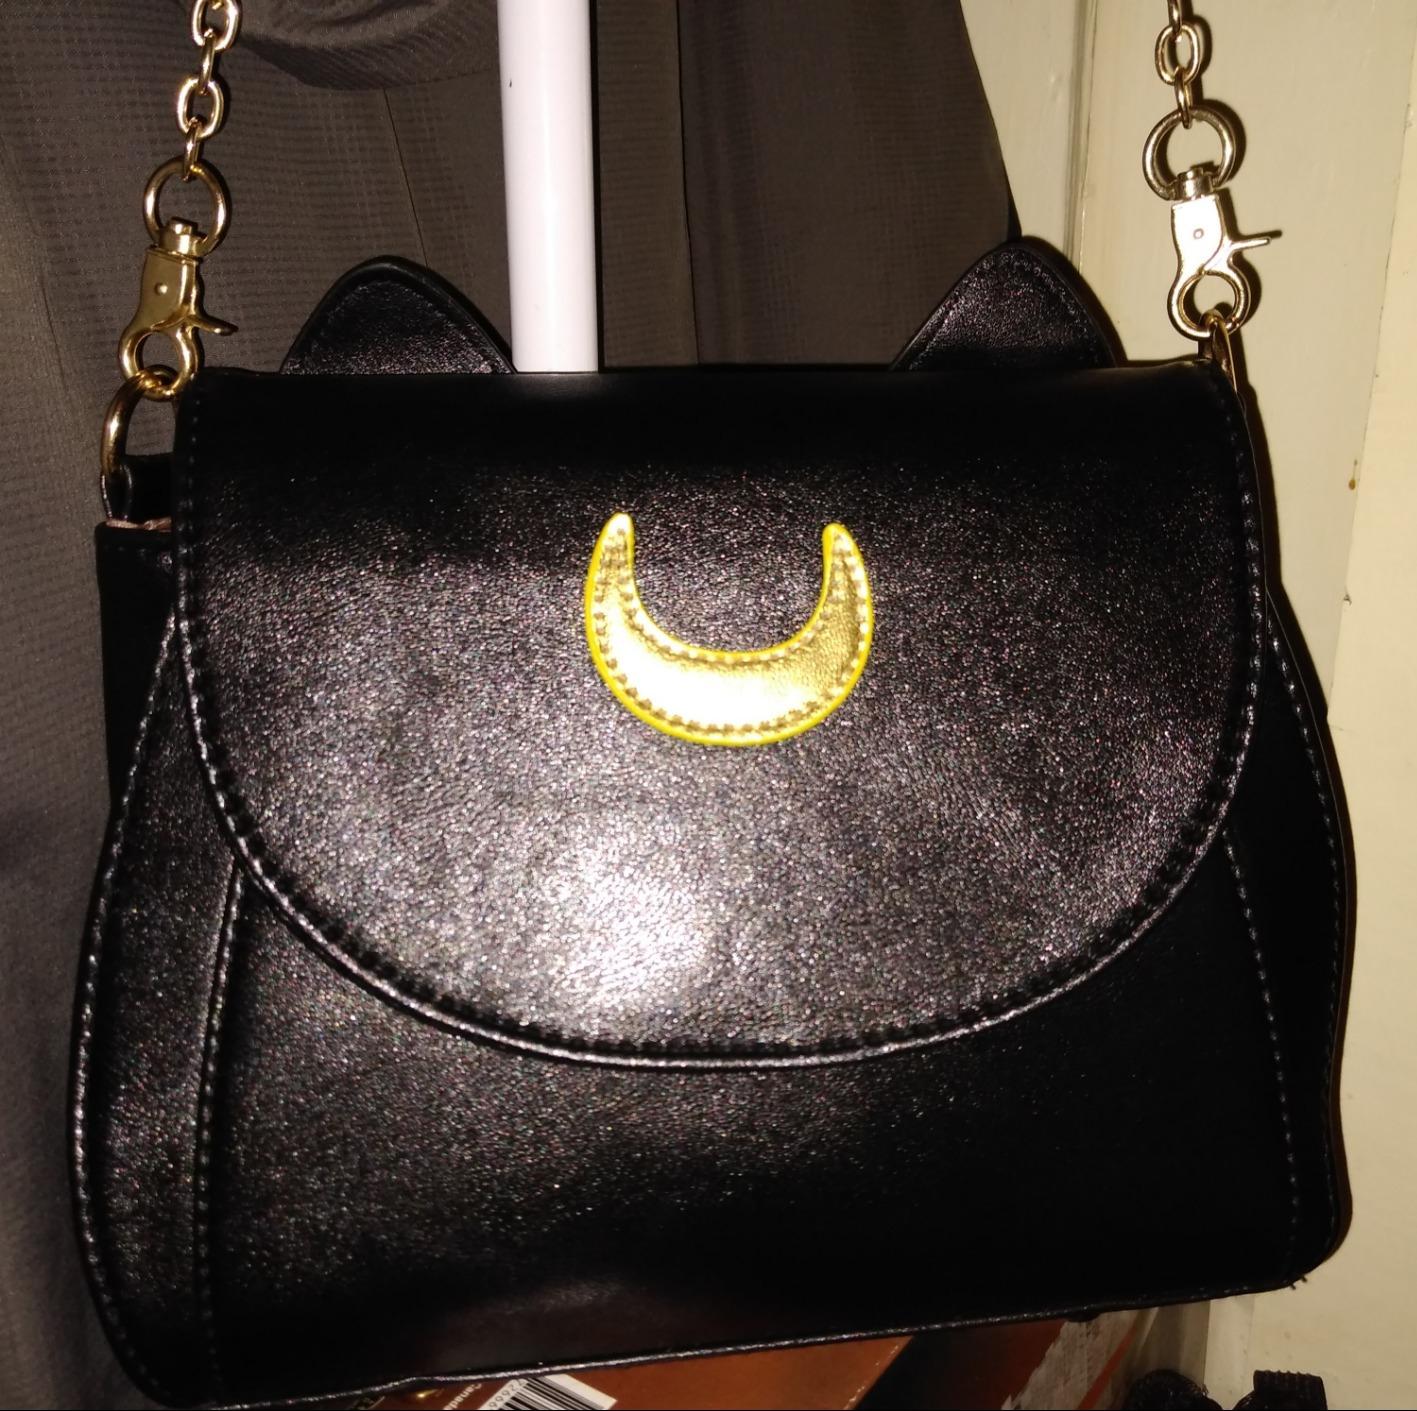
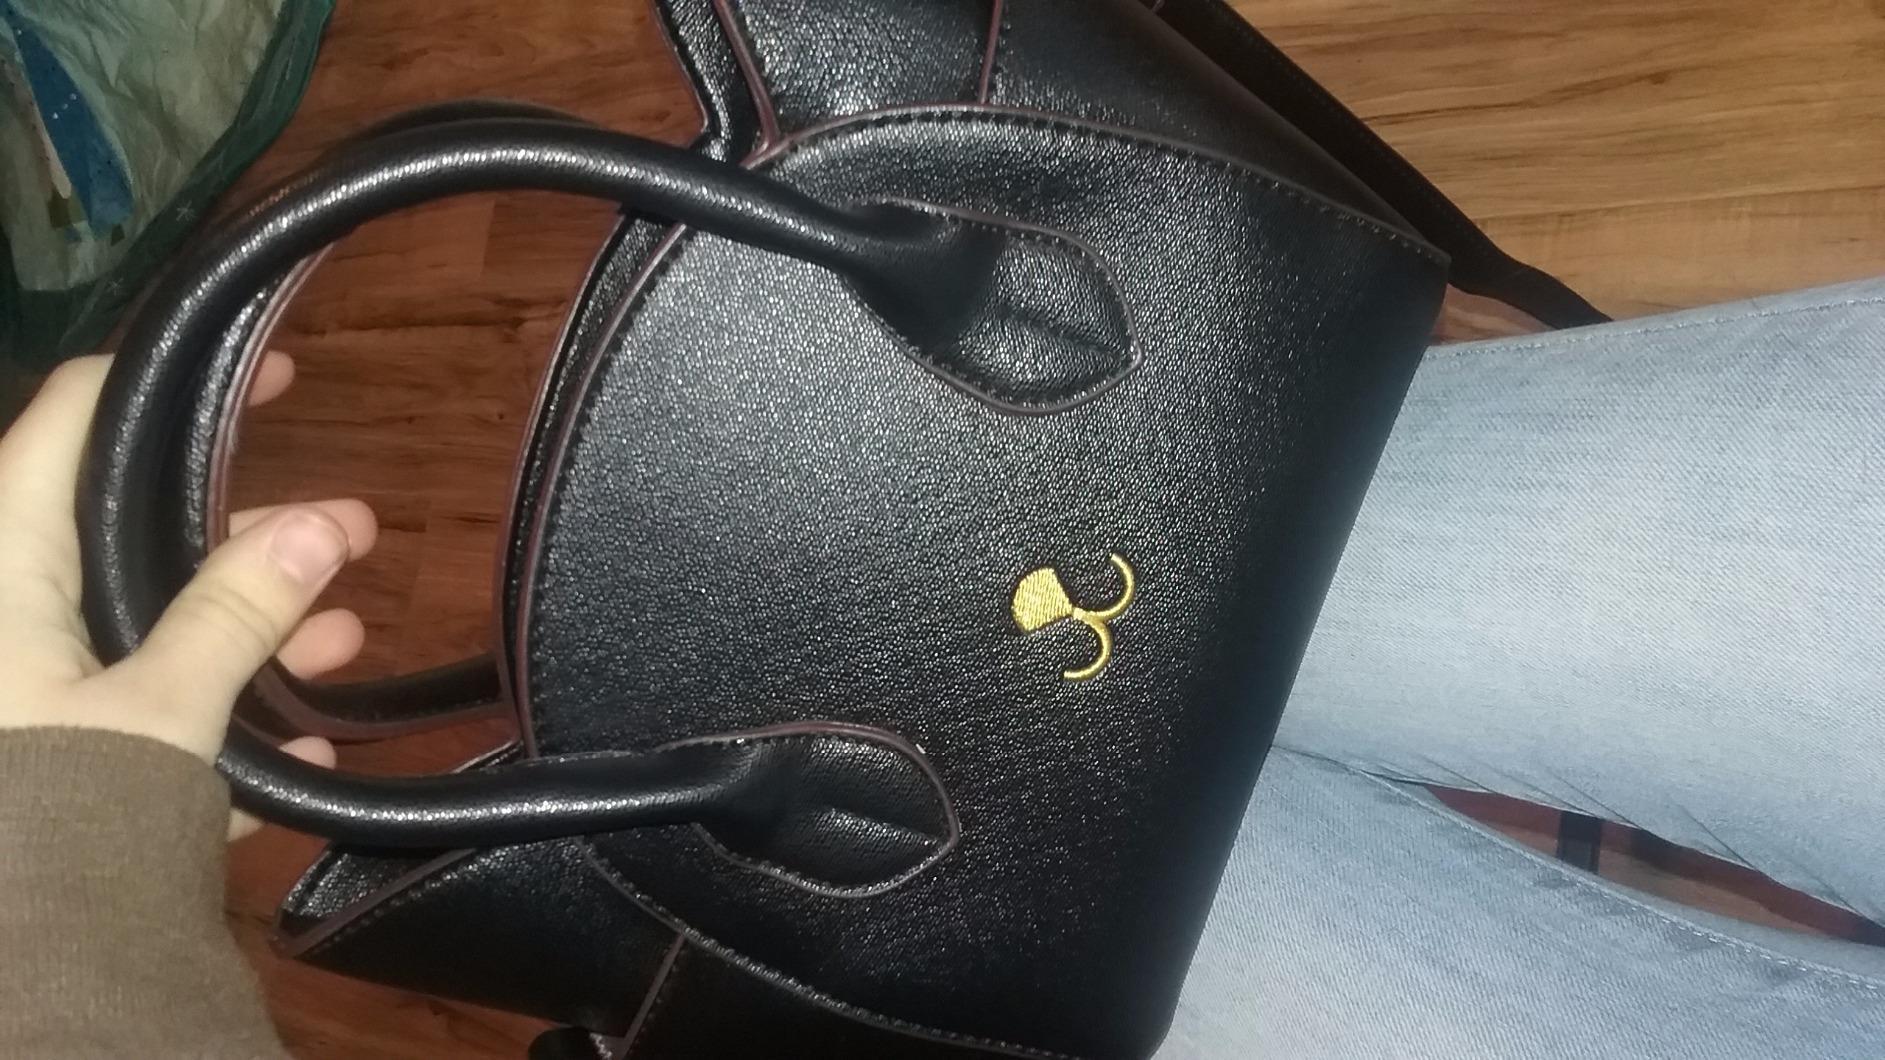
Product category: accessories_handbag
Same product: no